Question: Please indicate a possible affordance area of the frisbee that can be used for catching
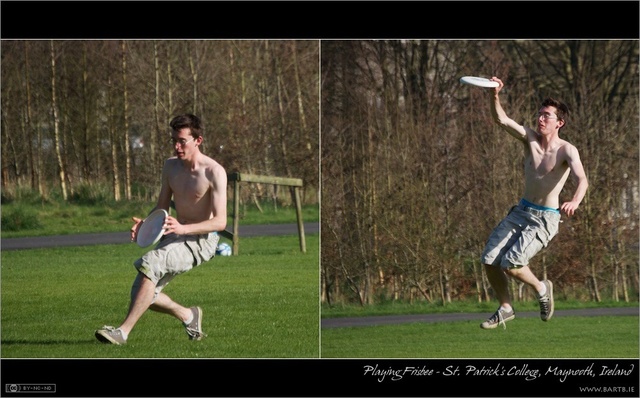
Answer: [130.5, 200, 174.5, 255]